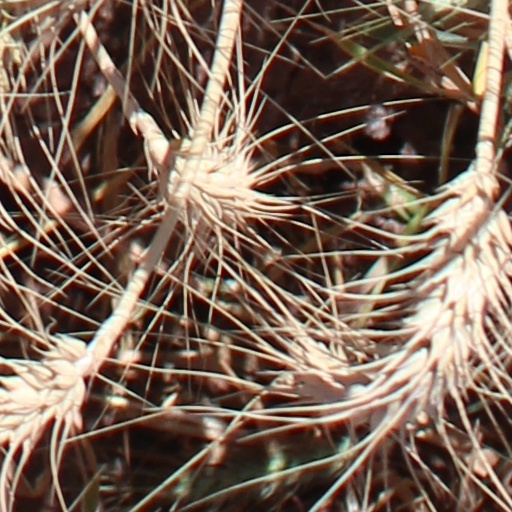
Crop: wheat